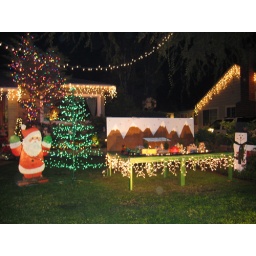
I liked the little train in this pic, and all the trees and lights were cool too.